Hogna carolinensis

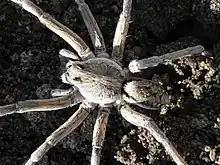
Adult male (dorsal)

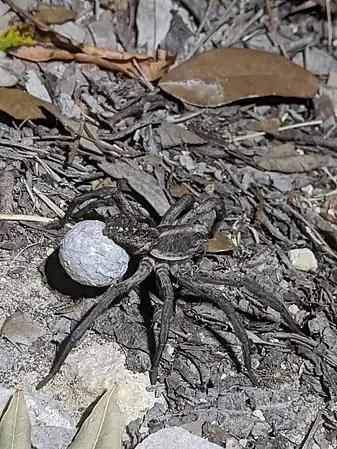
Female holding the egg-sac

Carolina wolf spiders are found throughout a large part of North America. This includes, but is not limited to, South Carolina, Kansas, all Great Lake States, and the American Southwest. Most research on Carolina wolf spiders, though they are present in many ecosystems, has been conducted on the desert-dwelling ones.